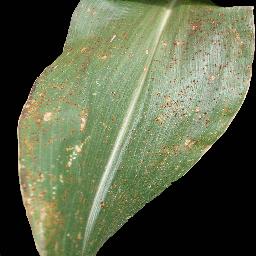
Label: Corn_(Maize)___Common_Rust